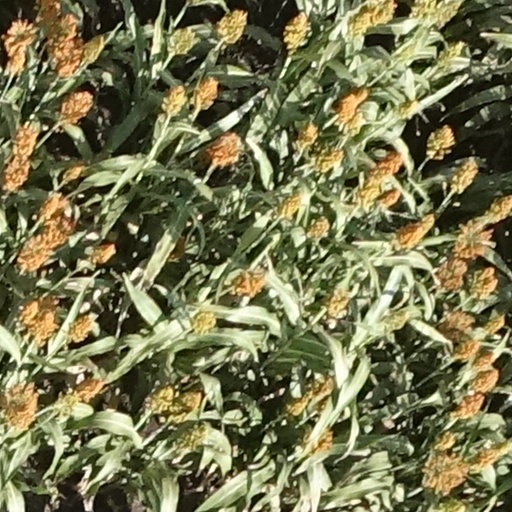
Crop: sorghum